Witch's Love

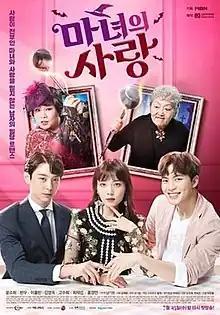
Promotional poster

Witch's Love is a 2018 South Korean television series starring Yoon So-hee, Hyun Woo, Lee Hong-bin, Kim Young-ok, and Go Soo-hee. It aired on MBN from July 25 to August 30, 2018, every Wednesday and Thursday at 23:00 (KST).